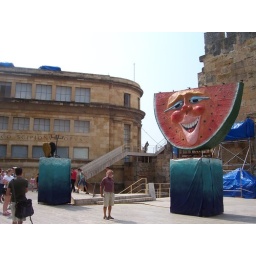
ramon standing under a giant watermelon